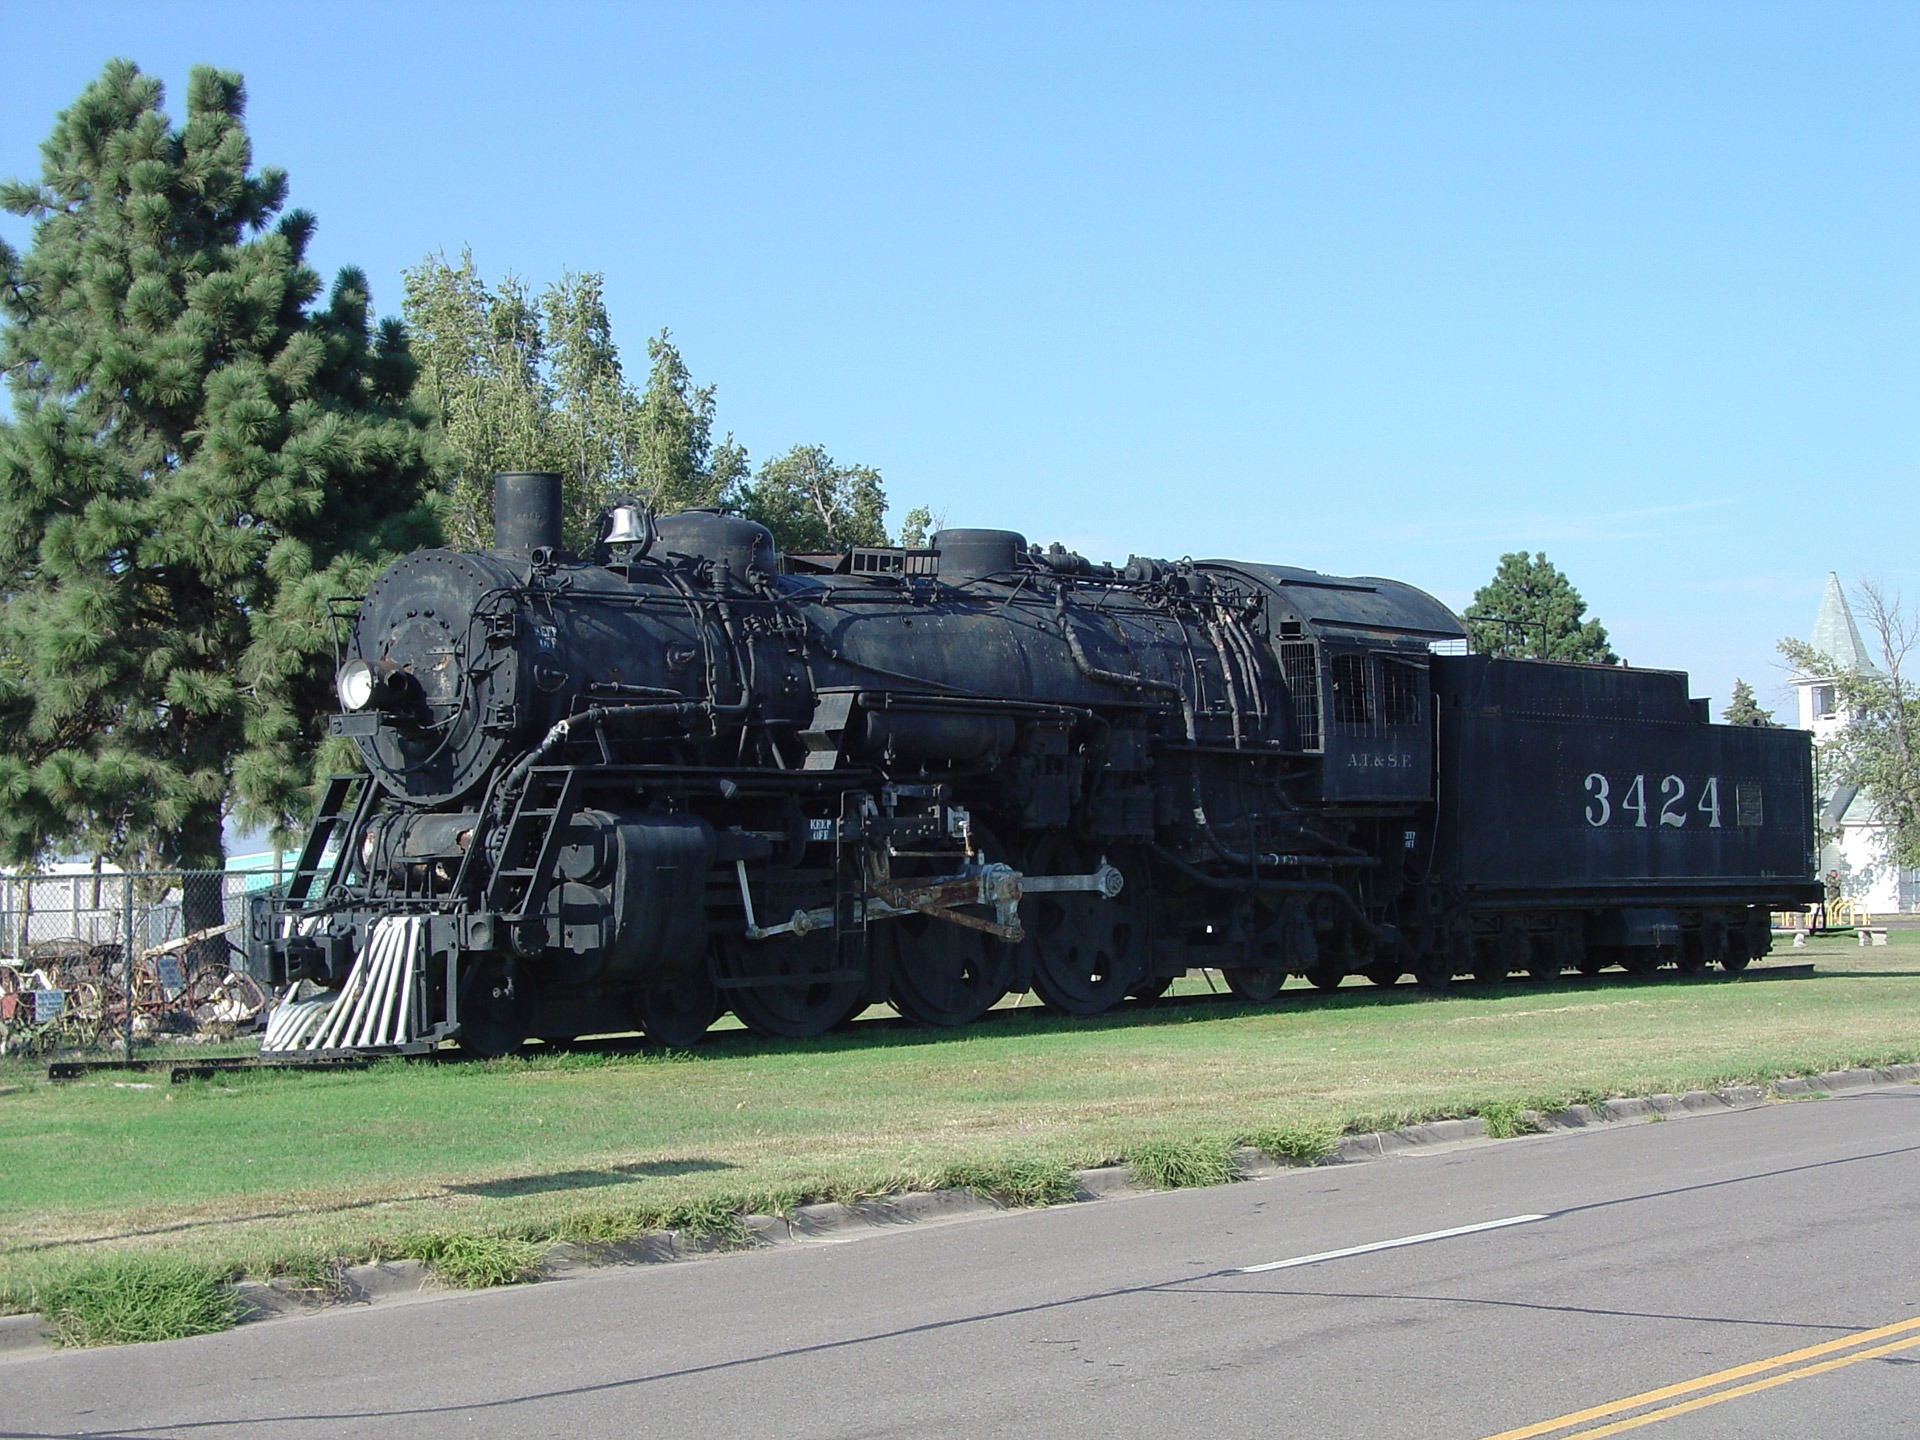
railroad, vintage, antique, train, asphalt, transportation, transport, vehicle, locomotive, steam engine, trains, coal, rail transport, steam locomotive, land vehicle, rolling stock, railroad car, passenger car